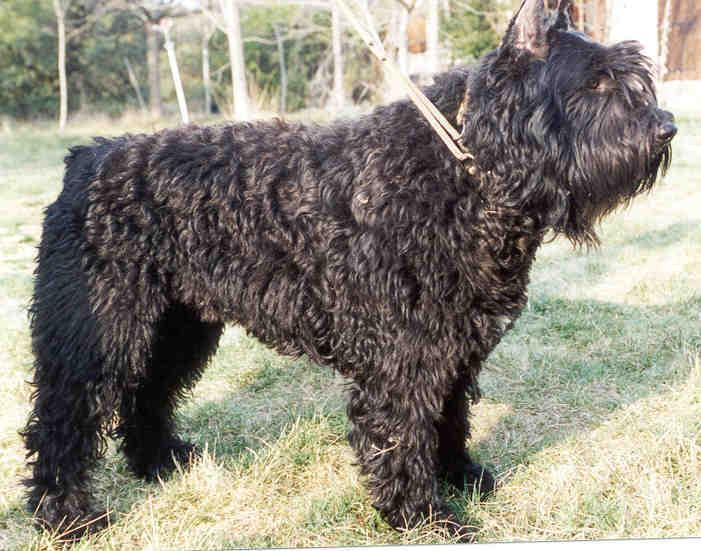
Bouvier_des_Flandres